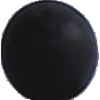
Label: Grape Blue 1